Meinisberg

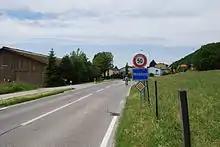
Entrance to Meinisberg village

Meinisberg has an area of . Of this area, or 54.5% is used for agricultural purposes, while or 25.1% is forested. Of the rest of the land, or 14.9% is settled (buildings or roads), or 5.2% is either rivers or lakes and or 0.9% is unproductive land.